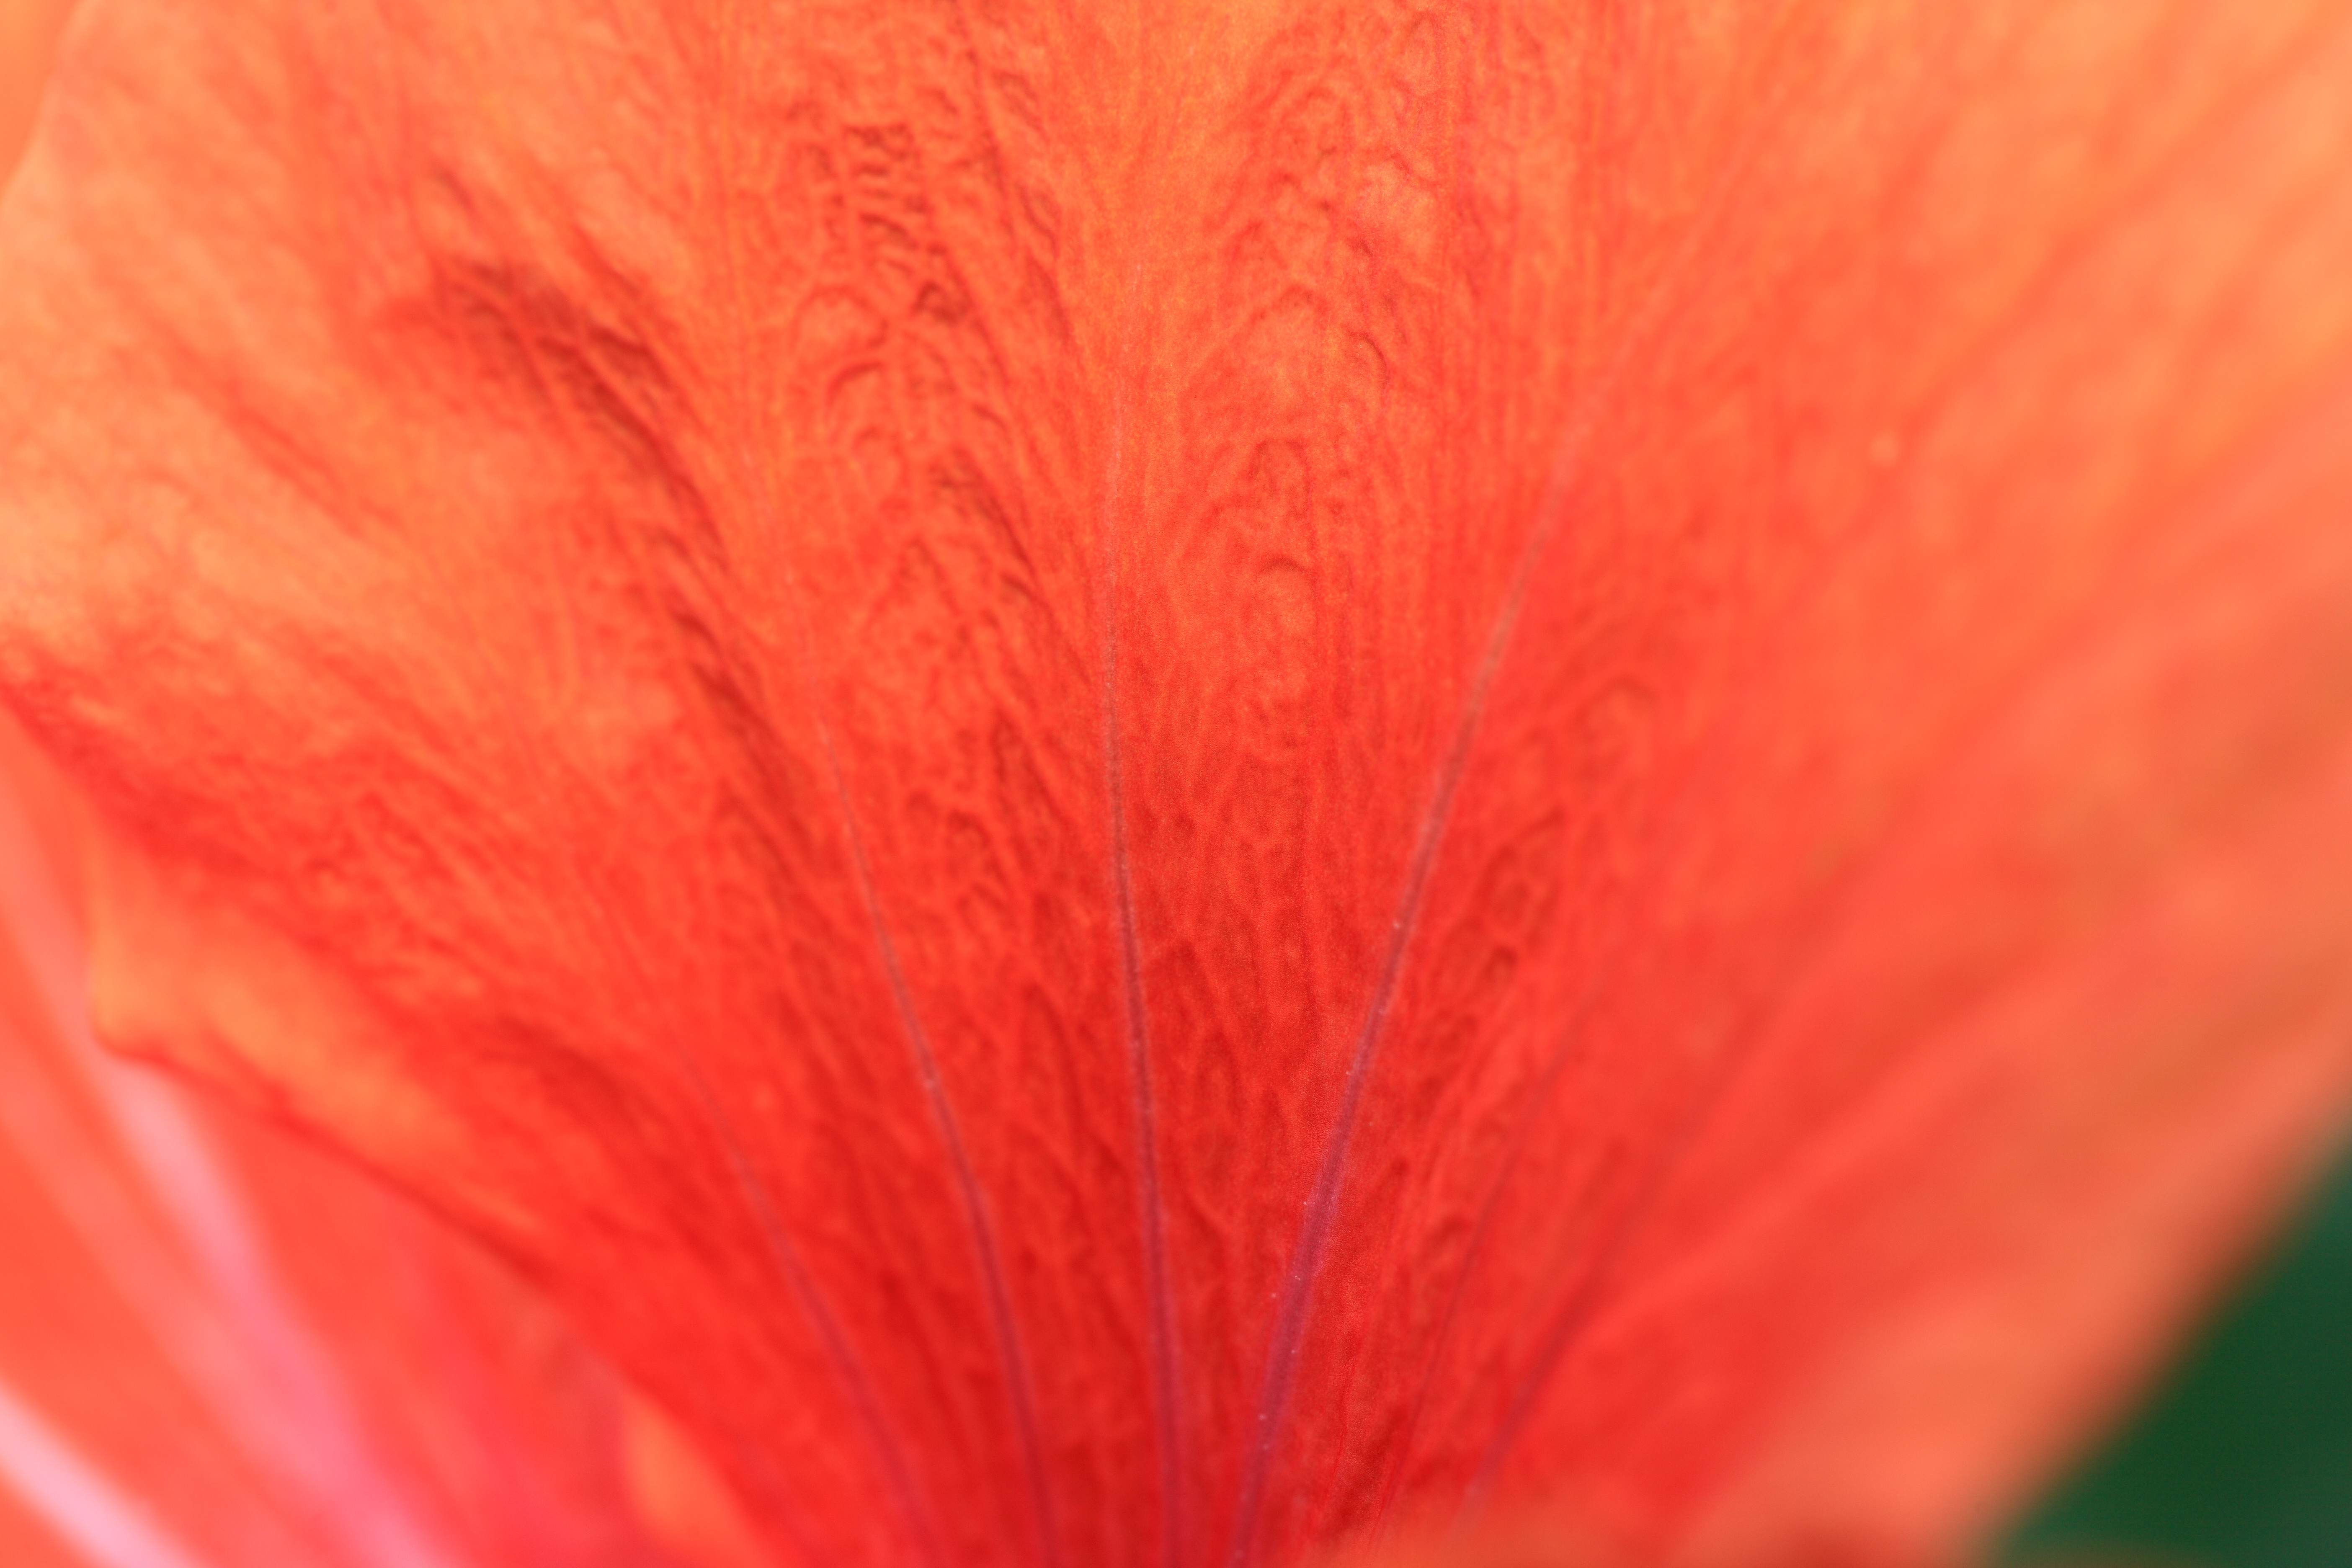
blossom, plant, photography, leaf, flower, petal, high, red, tropical, garden, pink, flora, close up, 5d, hires, poppy, hibiscus, markii, coquelicot, hi, res, resolution, gunma, annaka, usuigawa, macro photography, flowering plant, land plant, canonef100mmf28lmacroisusm